2006 Grand Prix of Denver

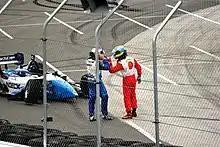
Paul Tracy and Sébastien Bourdais in a confrontation at the 2006 Denver Grand Prix.

The 2006 Grand Prix of Denver was the tenth round of the 2006 Bridgestone Presents the Champ Car World Series Powered by Ford season, held on August 13, 2006 on the streets of Denver, Colorado. Sébastien Bourdais took the pole while the race was won by A. J. Allmendinger. Bourdais' race ended when he and Paul Tracy crashed in the final turn of the final lap of the race as Tracy attempted to pass Bourdais to take second place. Tracy and Bourdais got into a confrontation outside their cars (pictured). Tracy was subsequently fined and penalized three championship points for avoidable contact for the incident.